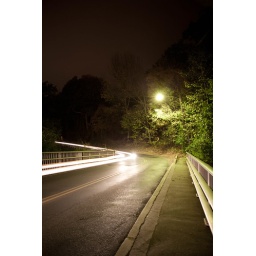
And I kept having to redo shots as cars and big trucks rolled by and shook the bridge.